Stuart Roy Clarke

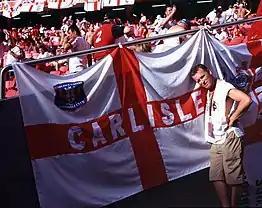

The football opus, documenting the changing face of the game, was self-funded initially but then evolved into a touring exhibition hired by various municipalities and shown in 80 museums and art galleries over a 15-year period. In 1997 Clarke also opened a permanent gallery to his football work in Ambleside, in the English Lake District. The gallery closed in 2012.